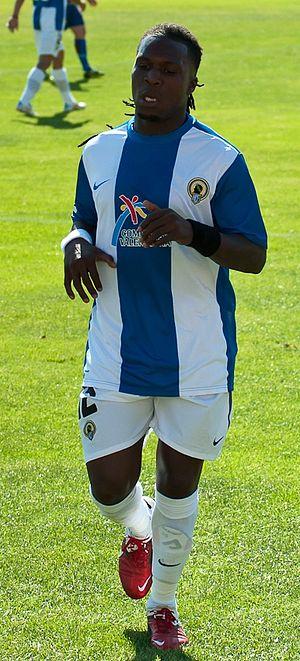
Fddf